Hector Lefuel

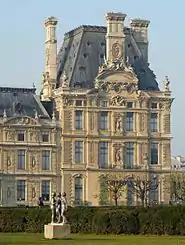
Pavillon de Flore, north facade

Napoleon III later tasked him with the reconstruction of the Pavillon de Flore and the western part of the Grande Galerie from the Pavillon de Flore to the Guichets du Carrousel, work which he carried out from 1861 to 1869.